Trinity College, Toronto

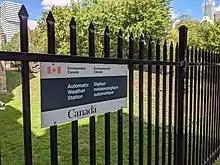
Environment Canada's weather station at Trinity College

Trinity's John W. Graham Library traces its origins to 1828, when John Strachan secured a collection of some four hundred books from the Society for Promoting Christian Knowledge to stock the library of the fledgling King's College. When Trinity moved to its present-day location on Hoskin Avenue, the library was initially housed in the basement of the main building. In 2000, the library moved into the east wing of the Devonshire House, a heritage building purpose-renovated for the library, alongside the Munk School of Global Affairs and Public Policy. Also in 2000, Wycliffe College's theological collection merged with the Trinity library, which was renamed after Toronto lawyer and Anglican churchman John W. Graham (also father of Canadian entrepreneur Ted Rogers).